Curonian Kings

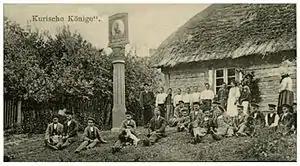
Postcard from early 20th century showing Curonian Kings with their coat of arms column

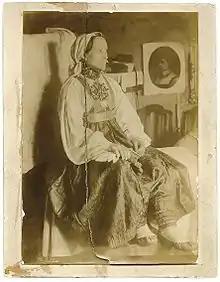
Curonian king woman from Turlava parish in Kuldīga region wearing traditional clothing (1895)

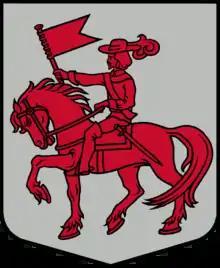
Coat of arms of Turlava parish based on the 17th. century coat of arms of Curonian Kings

Curonian Kings are a Latvian cultural group, originally lesser vassals and free farmers who lived in seven villages between Goldingen (Kuldīga) and Hasenpoth (Aizpute) in Courland.